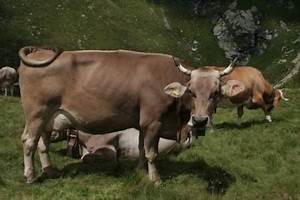
Label: mucca